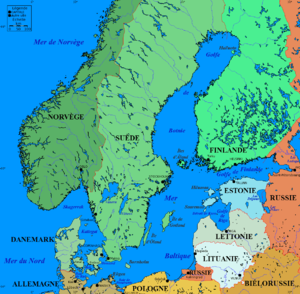
Les termes région de la Baltique, pays baltes, pays du rivage balte font référence à des combinaisons légèrement différentes de pays de la zone entourant la mer Baltique.